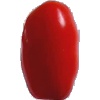
Label: Tomato 2